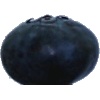
Label: blueberry